Super Bowl V

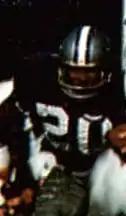
Mel Renfro was a key part of the Cowboys' famed "Doomsday Defense"

However, the main strength on the Cowboys offense was their running game. Rookie running back Duane Thomas rushed 151 times for 803 yards (a 5.1 yards per carry average) and five touchdowns, while adding another 416 yards returning kickoffs. Fullback Walt Garrison, who replaced the injured Hill, provided Thomas with excellent blocking and rushed for 507 yards and three touchdowns. Garrison was also a good receiver out of the backfield, catching 21 passes for 205 yards and 2 touchdowns. Up front, Pro Bowl guard John Niland and Rayfield Wright anchored the offensive line.